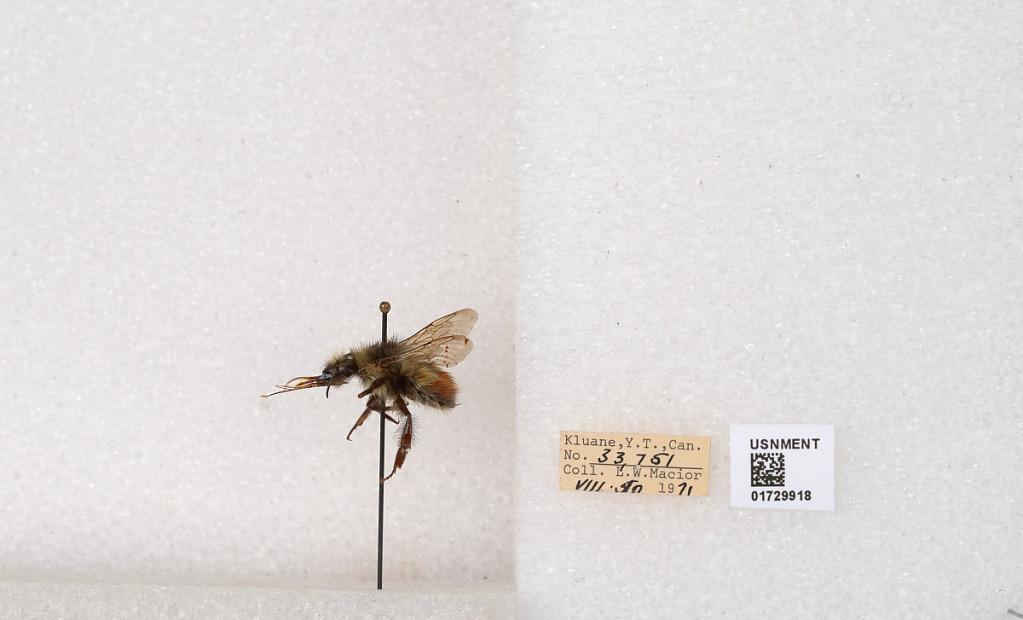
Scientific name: Bombus flavifrons Cresson
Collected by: L. Macior
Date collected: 1971-8-10
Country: Canada
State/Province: Yukon Territory
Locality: Kluane National Park and Reserve
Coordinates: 60.7493, -139.504